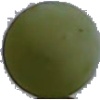
Label: Grape White 4